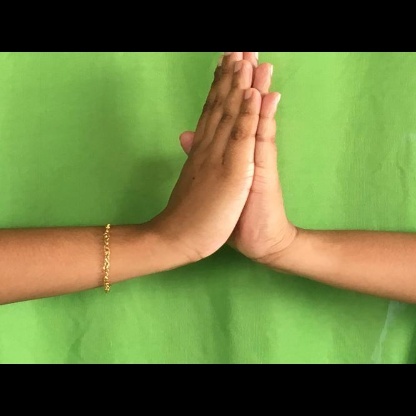
Mudra: Anjali